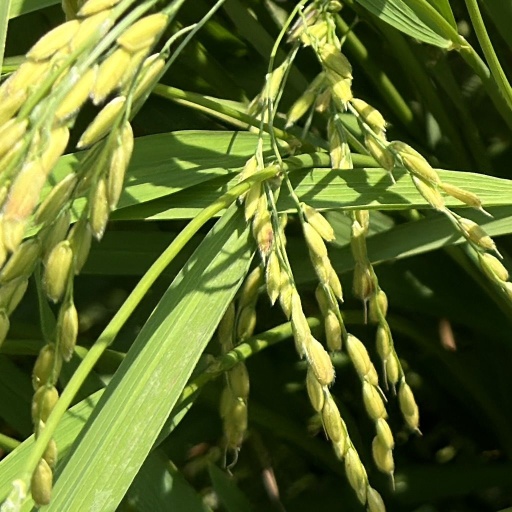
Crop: rice